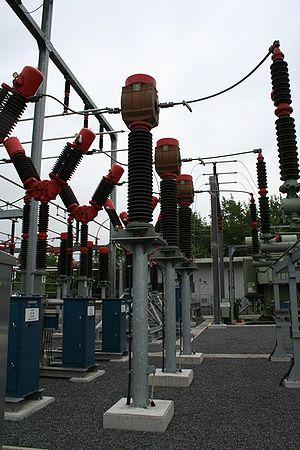
Selon la définition de la Commission électrotechnique internationale, un transformateur de courant est un transformateur de mesure dans lequel le courant secondaire est, dans les conditions normales d'emploi, pratiquement proportionnel au courant primaire et déphasé par rapport à celui-ci d'un angle voisin de zéro pour un sens approprié des connexions.